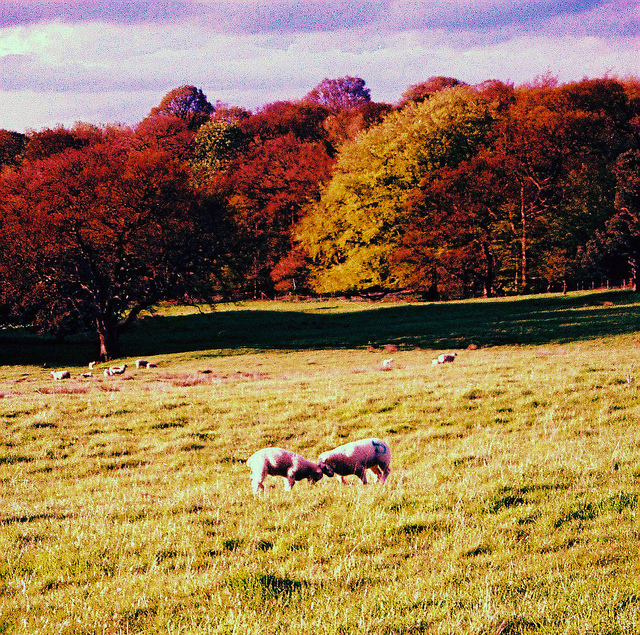
user: Given an image and a question. Answer the question in a short answer. Question: Why are the leaves not green? Short Answer:
assistant: autumn